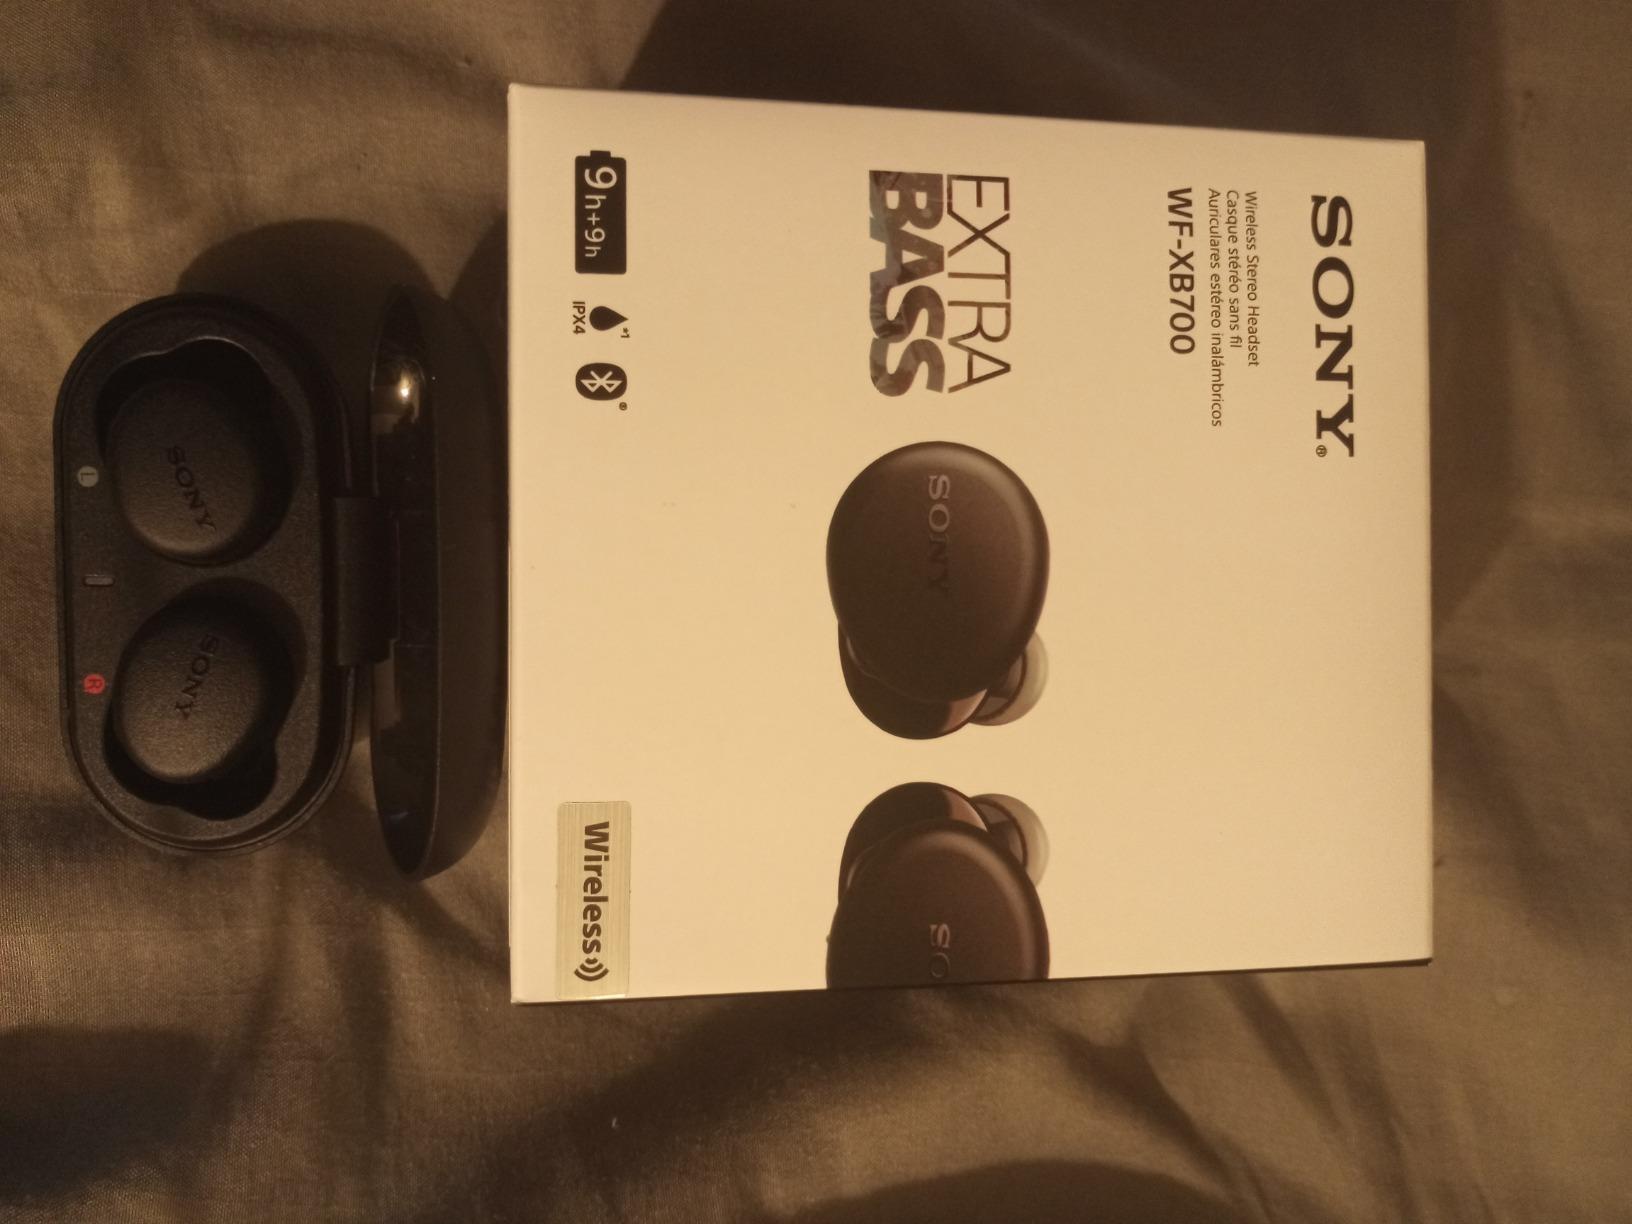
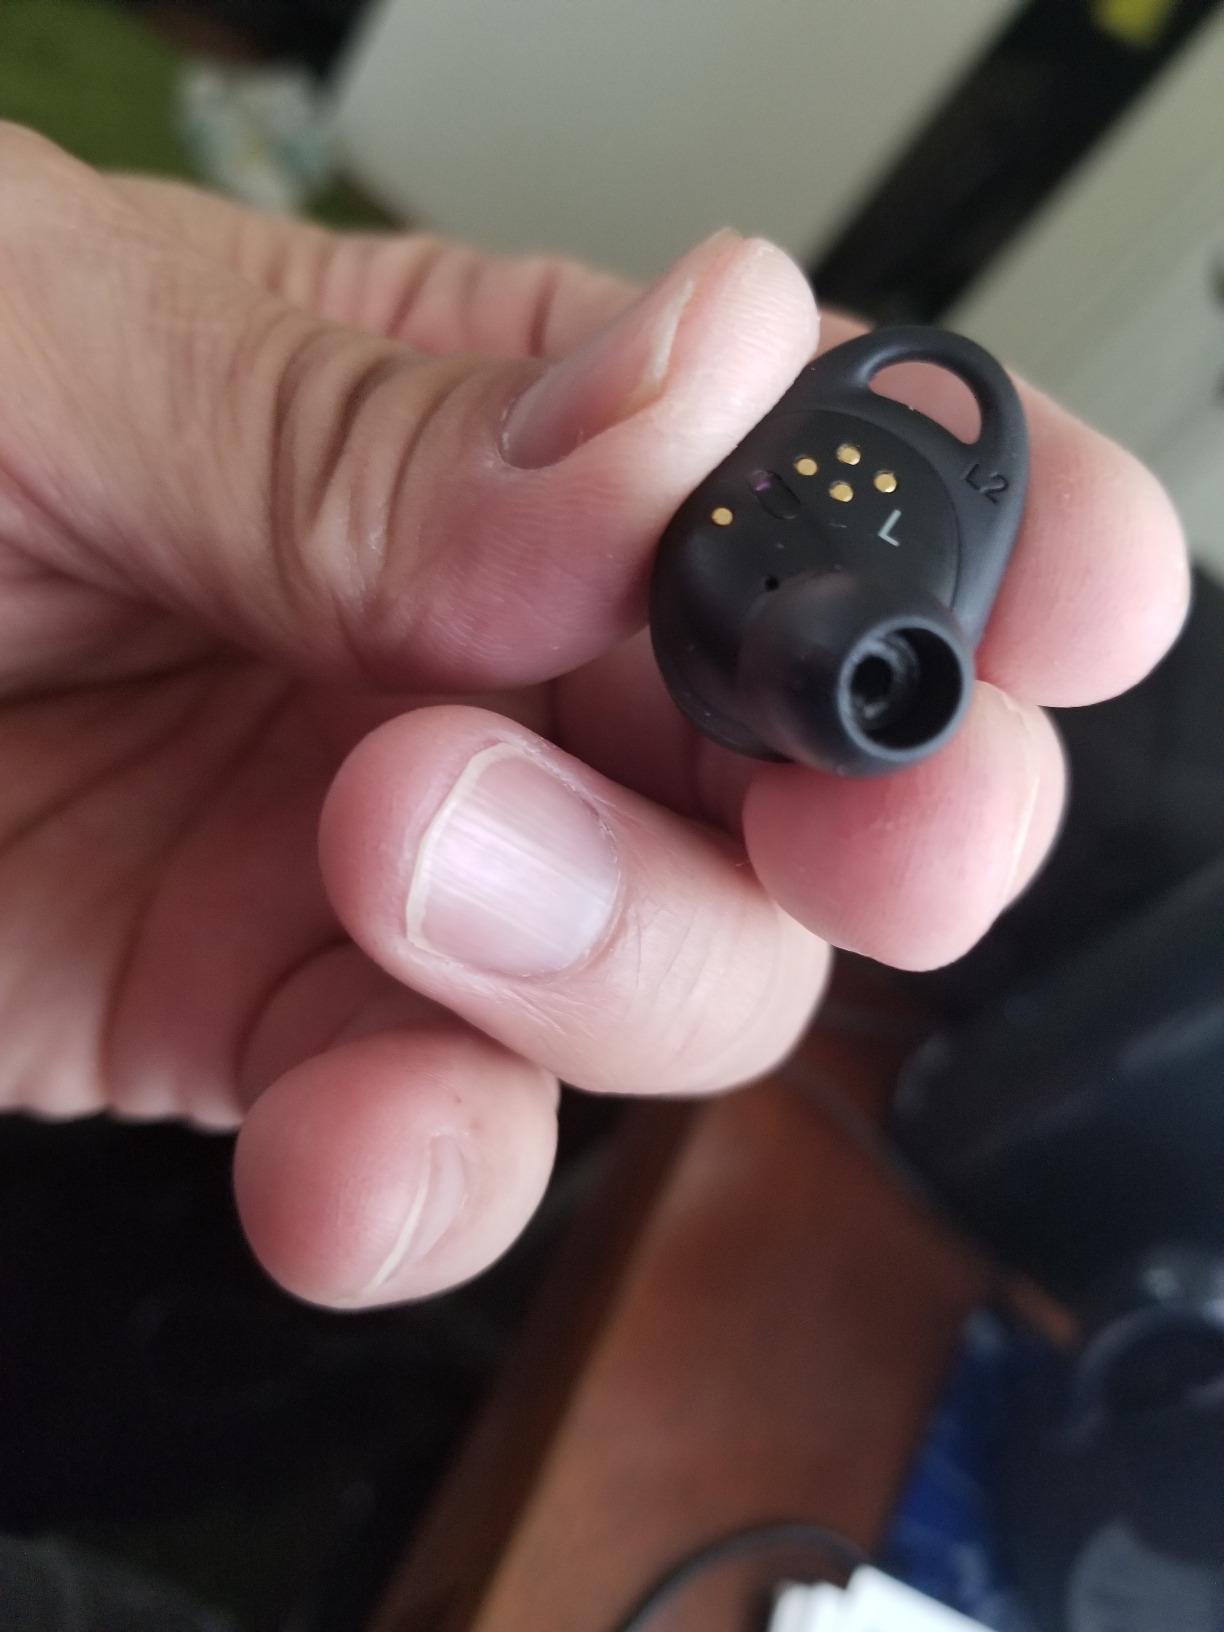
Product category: earbuds
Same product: no